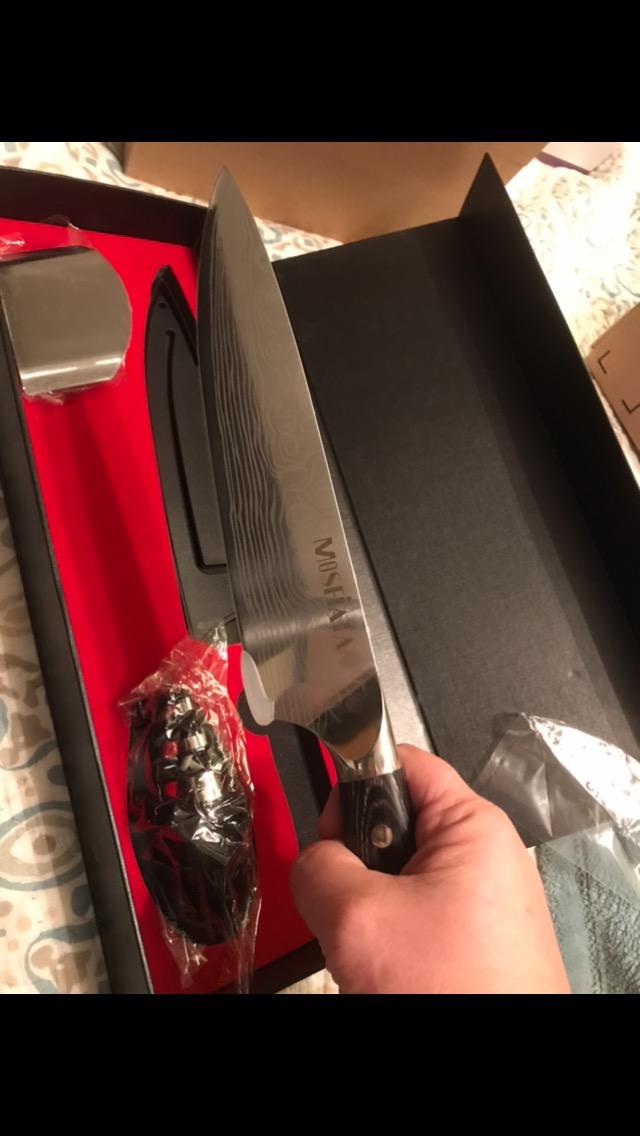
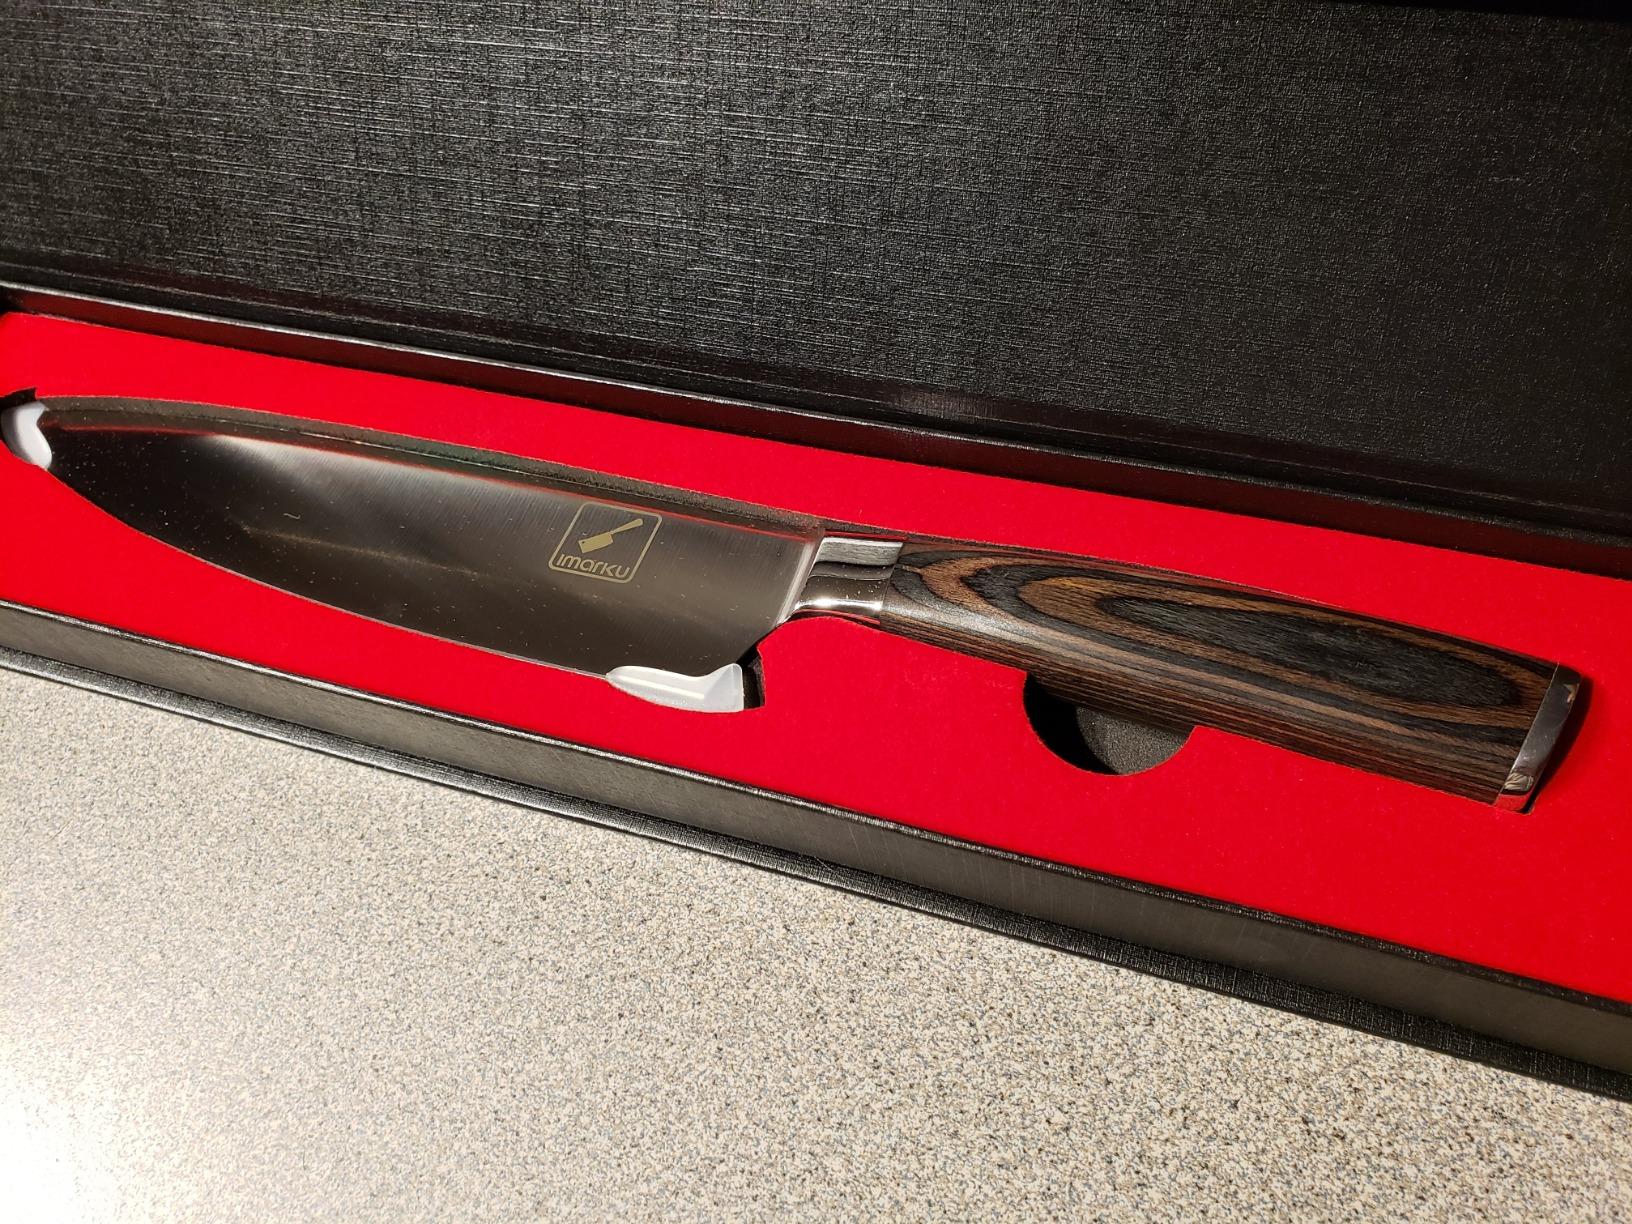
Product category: items_knife
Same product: no